Describe the emotion expressed in this image:  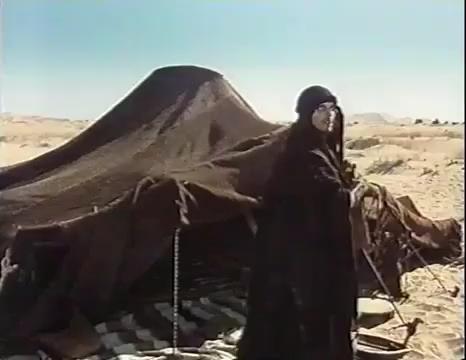
This person displays Suffering, valence and arousal with low intensity.